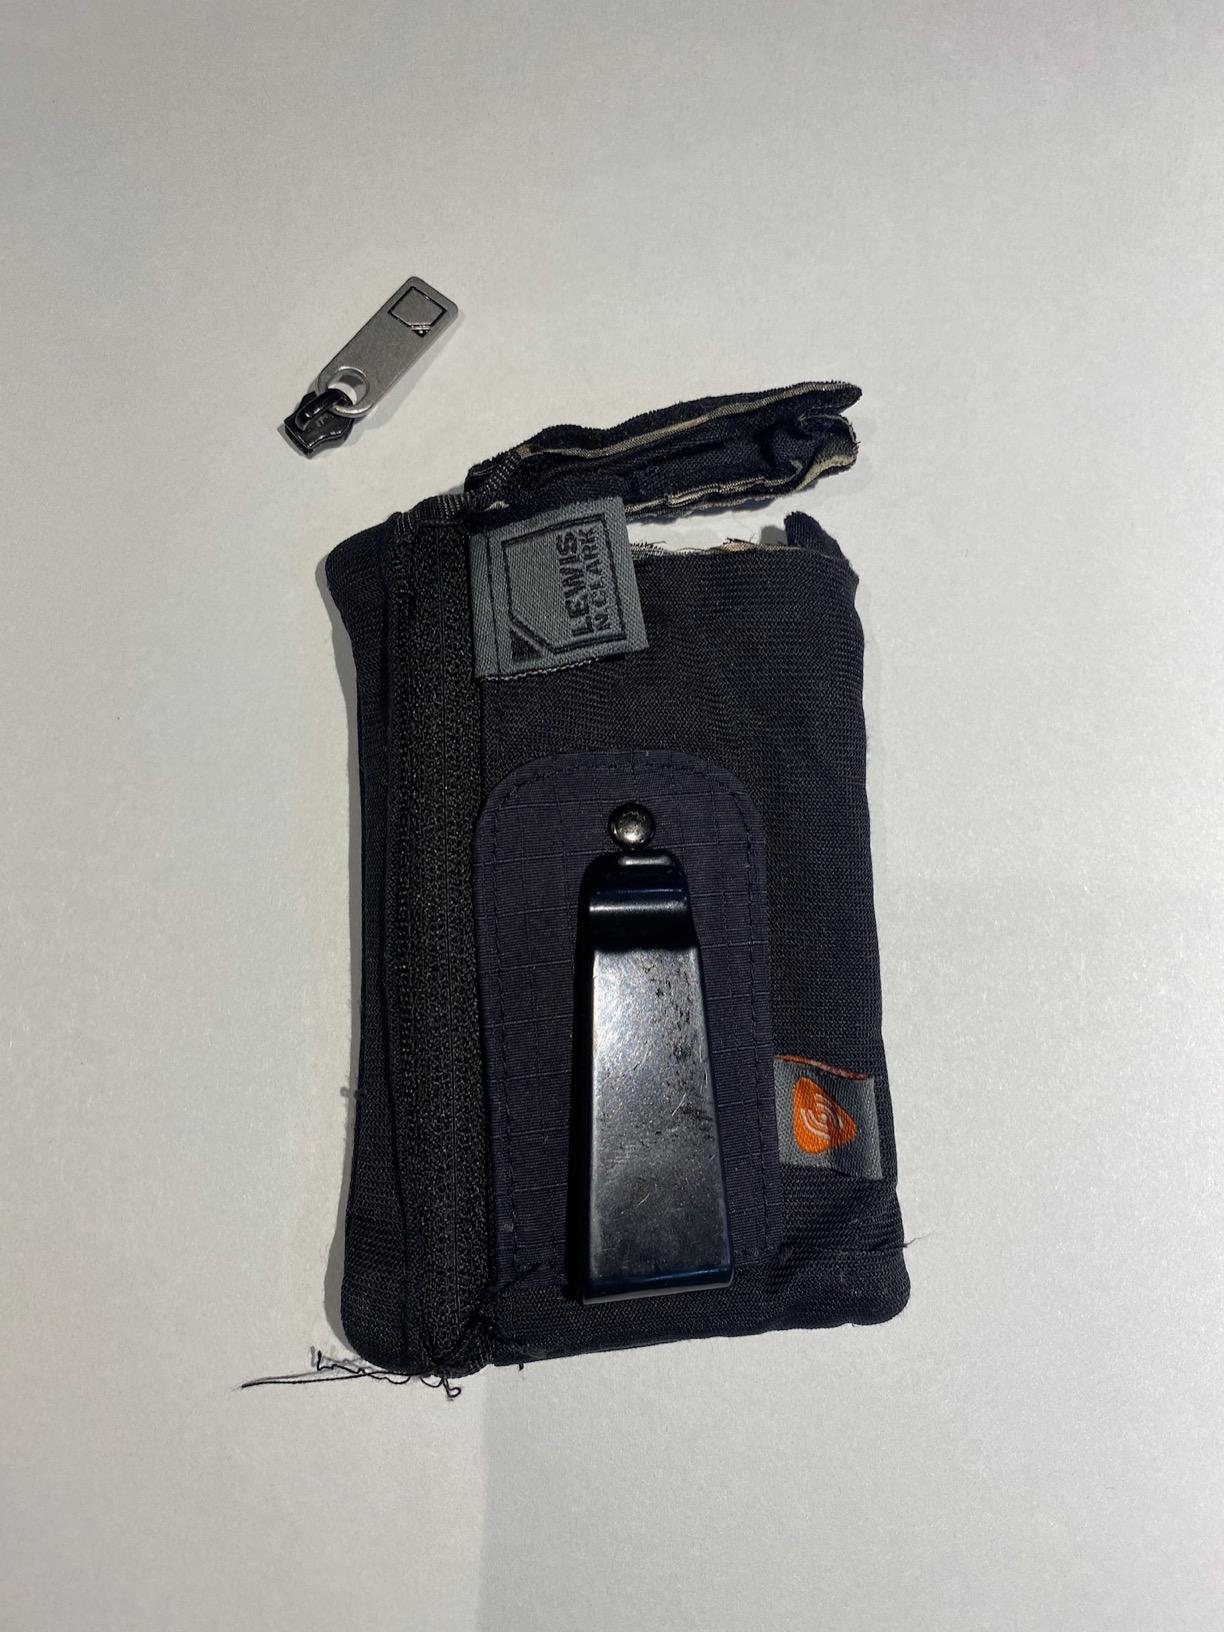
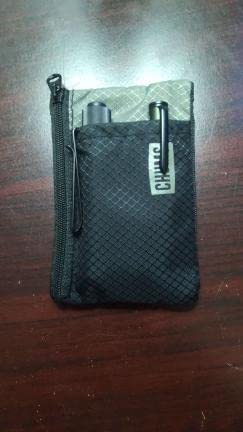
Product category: accessories_wallet
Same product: no